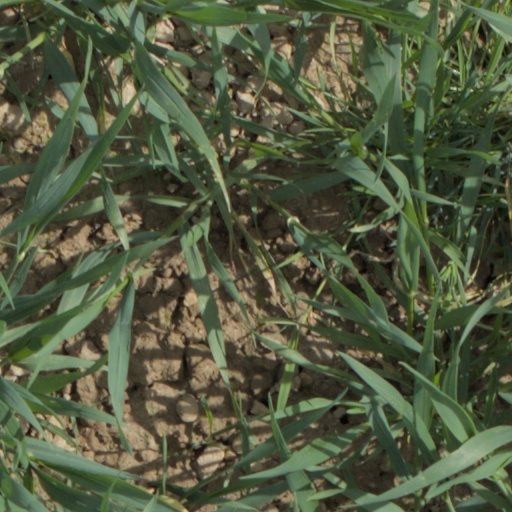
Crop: wheat